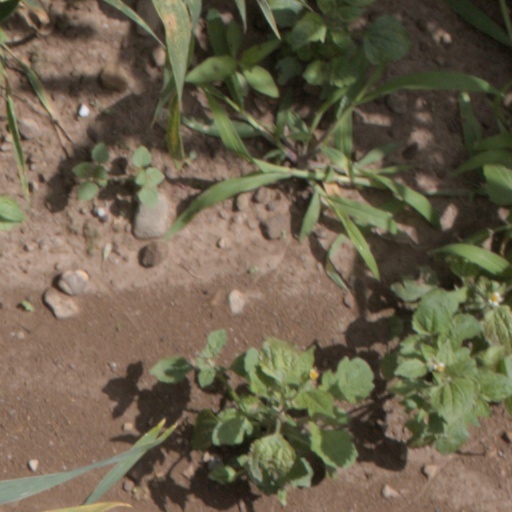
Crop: wheat